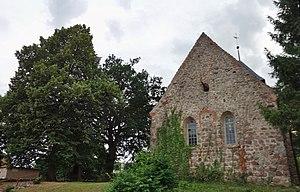
Église de Kehrberg avec Tilleul de Louise et Chêne de la Paix, commune de Groß Pankow, arrondissement Prignitz, état fédéral de Brandebourg, Allemagne Object location53°